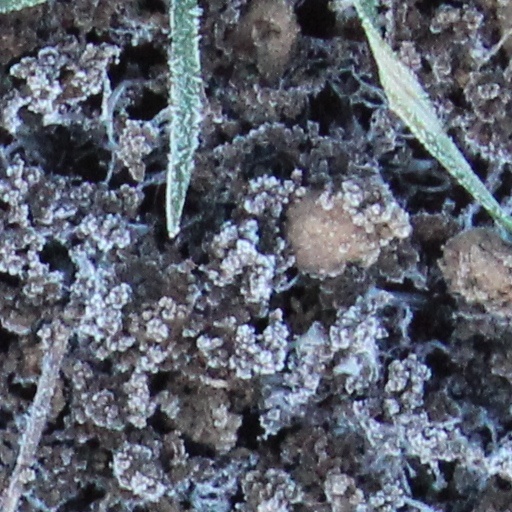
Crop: wheat